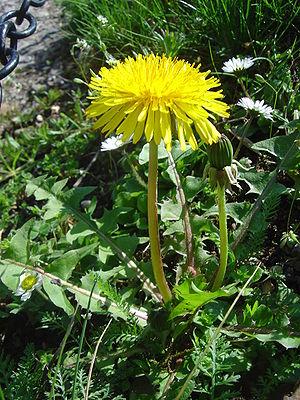
Pissenlit
La section Ruderalia du genre Taraxacum, famille des Asteraceae, est un ensemble d'espèces de plantes très proches les unes des autres. On les désigne couramment sous le nom vernaculaire de « pissenlit commun » ou de « pissenlit officinal ». Cette section regroupe les espèces sans doute les plus connues du genre Taraxacum. La distinction de chaque espèce par rapport à une autre est pourtant ardue, même pour une personne avertie. Comme leur reproduction est essentiellement apomictique, certains auteurs considèrent d'ailleurs qu'il n'y pas lieu de distinguer des espèces parmi ces populations.
Le Massif du Vercors propose une très riche variété de fleurs avec plus de 1800 espèces végétales.